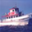
Label: ship